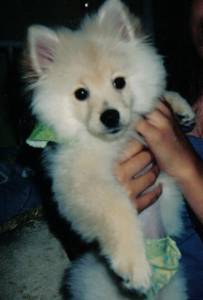
Animal: dog
Breed: pomeranian